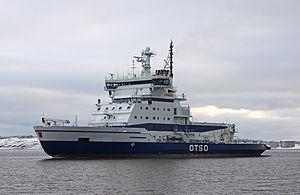
Arctia Oy est une société par actions appartenant à l'État finlandais.